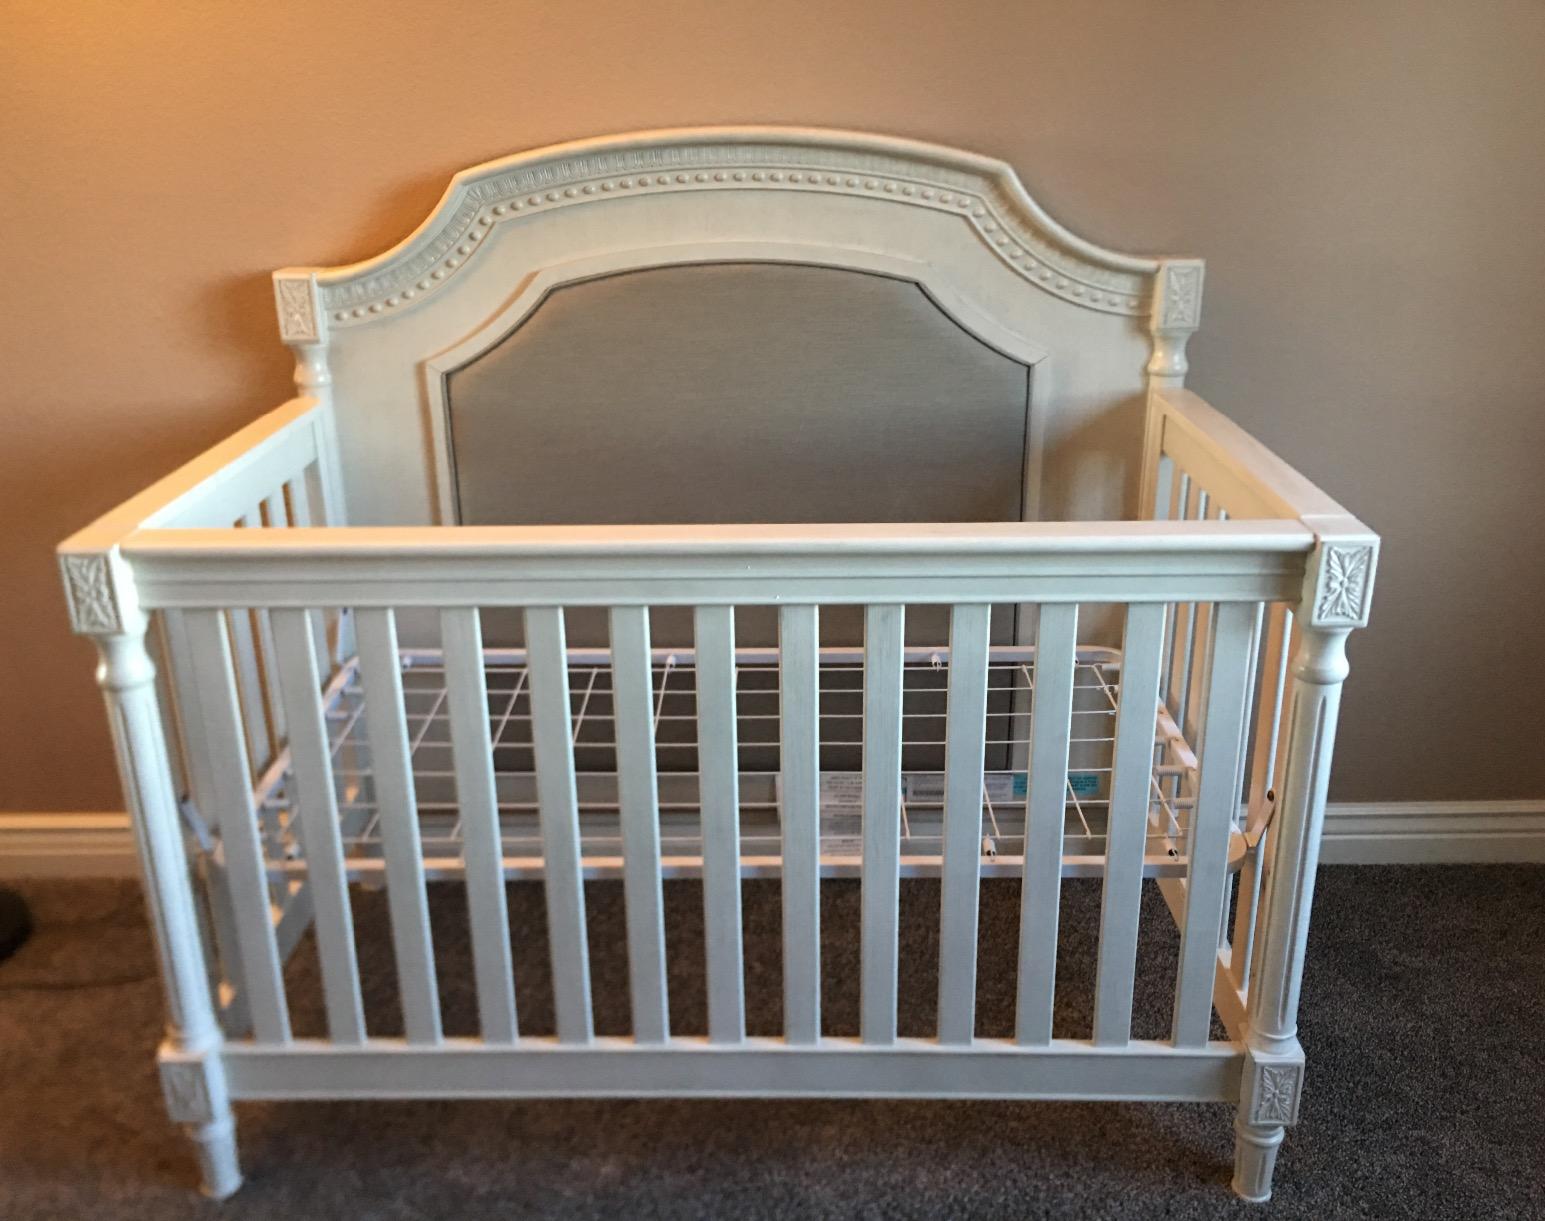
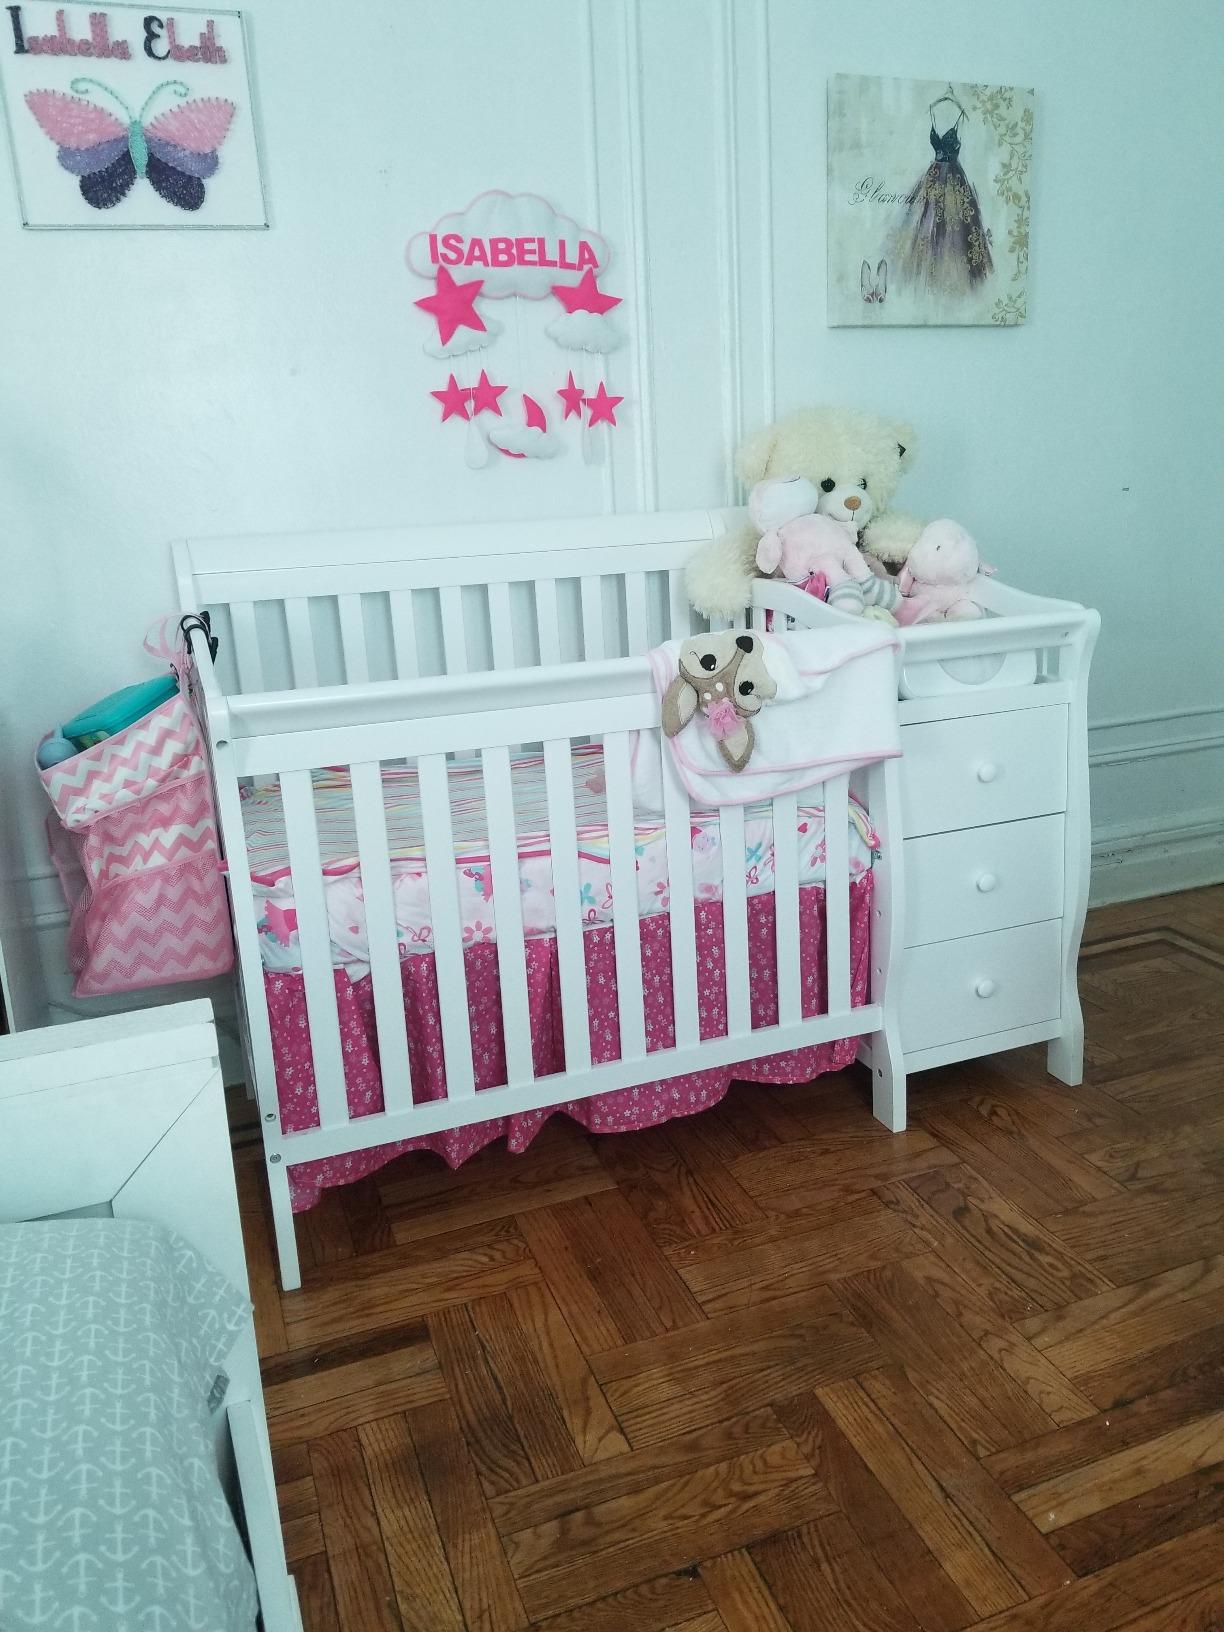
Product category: products_crib
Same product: no